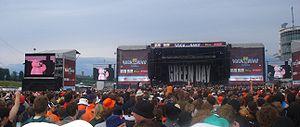
American Idiot est le septième album studio du groupe américain de punk rock Green Day, sorti le 21 septembre 2004 sur le label Reprise Records. Le groupe construit cet album comme un opéra-rock qui retrace des épisodes de la vie de Jesus of Suburbia, antihéros imaginé par le chanteur et guitariste Billie Joe Armstrong. Frustré par sa vie, il décide de quitter sa banlieue pour aller chercher une vie meilleure en ville. Confronté à la solitude, l'intolérance, la drogue ou encore le sexe, Jesus of Suburbia rencontre au cours de son périple St. Jimmy, son alter ego représentant sa partie contestataire et destructrice, et une jeune femme nommée Whatsername dont il tombe amoureux. Ne trouvant pas en ville la vie qu'il espérait y avoir, notamment à cause du suicide de St. Jimmy et du départ de Whatsername, il décide de retourner vivre dans sa banlieue.